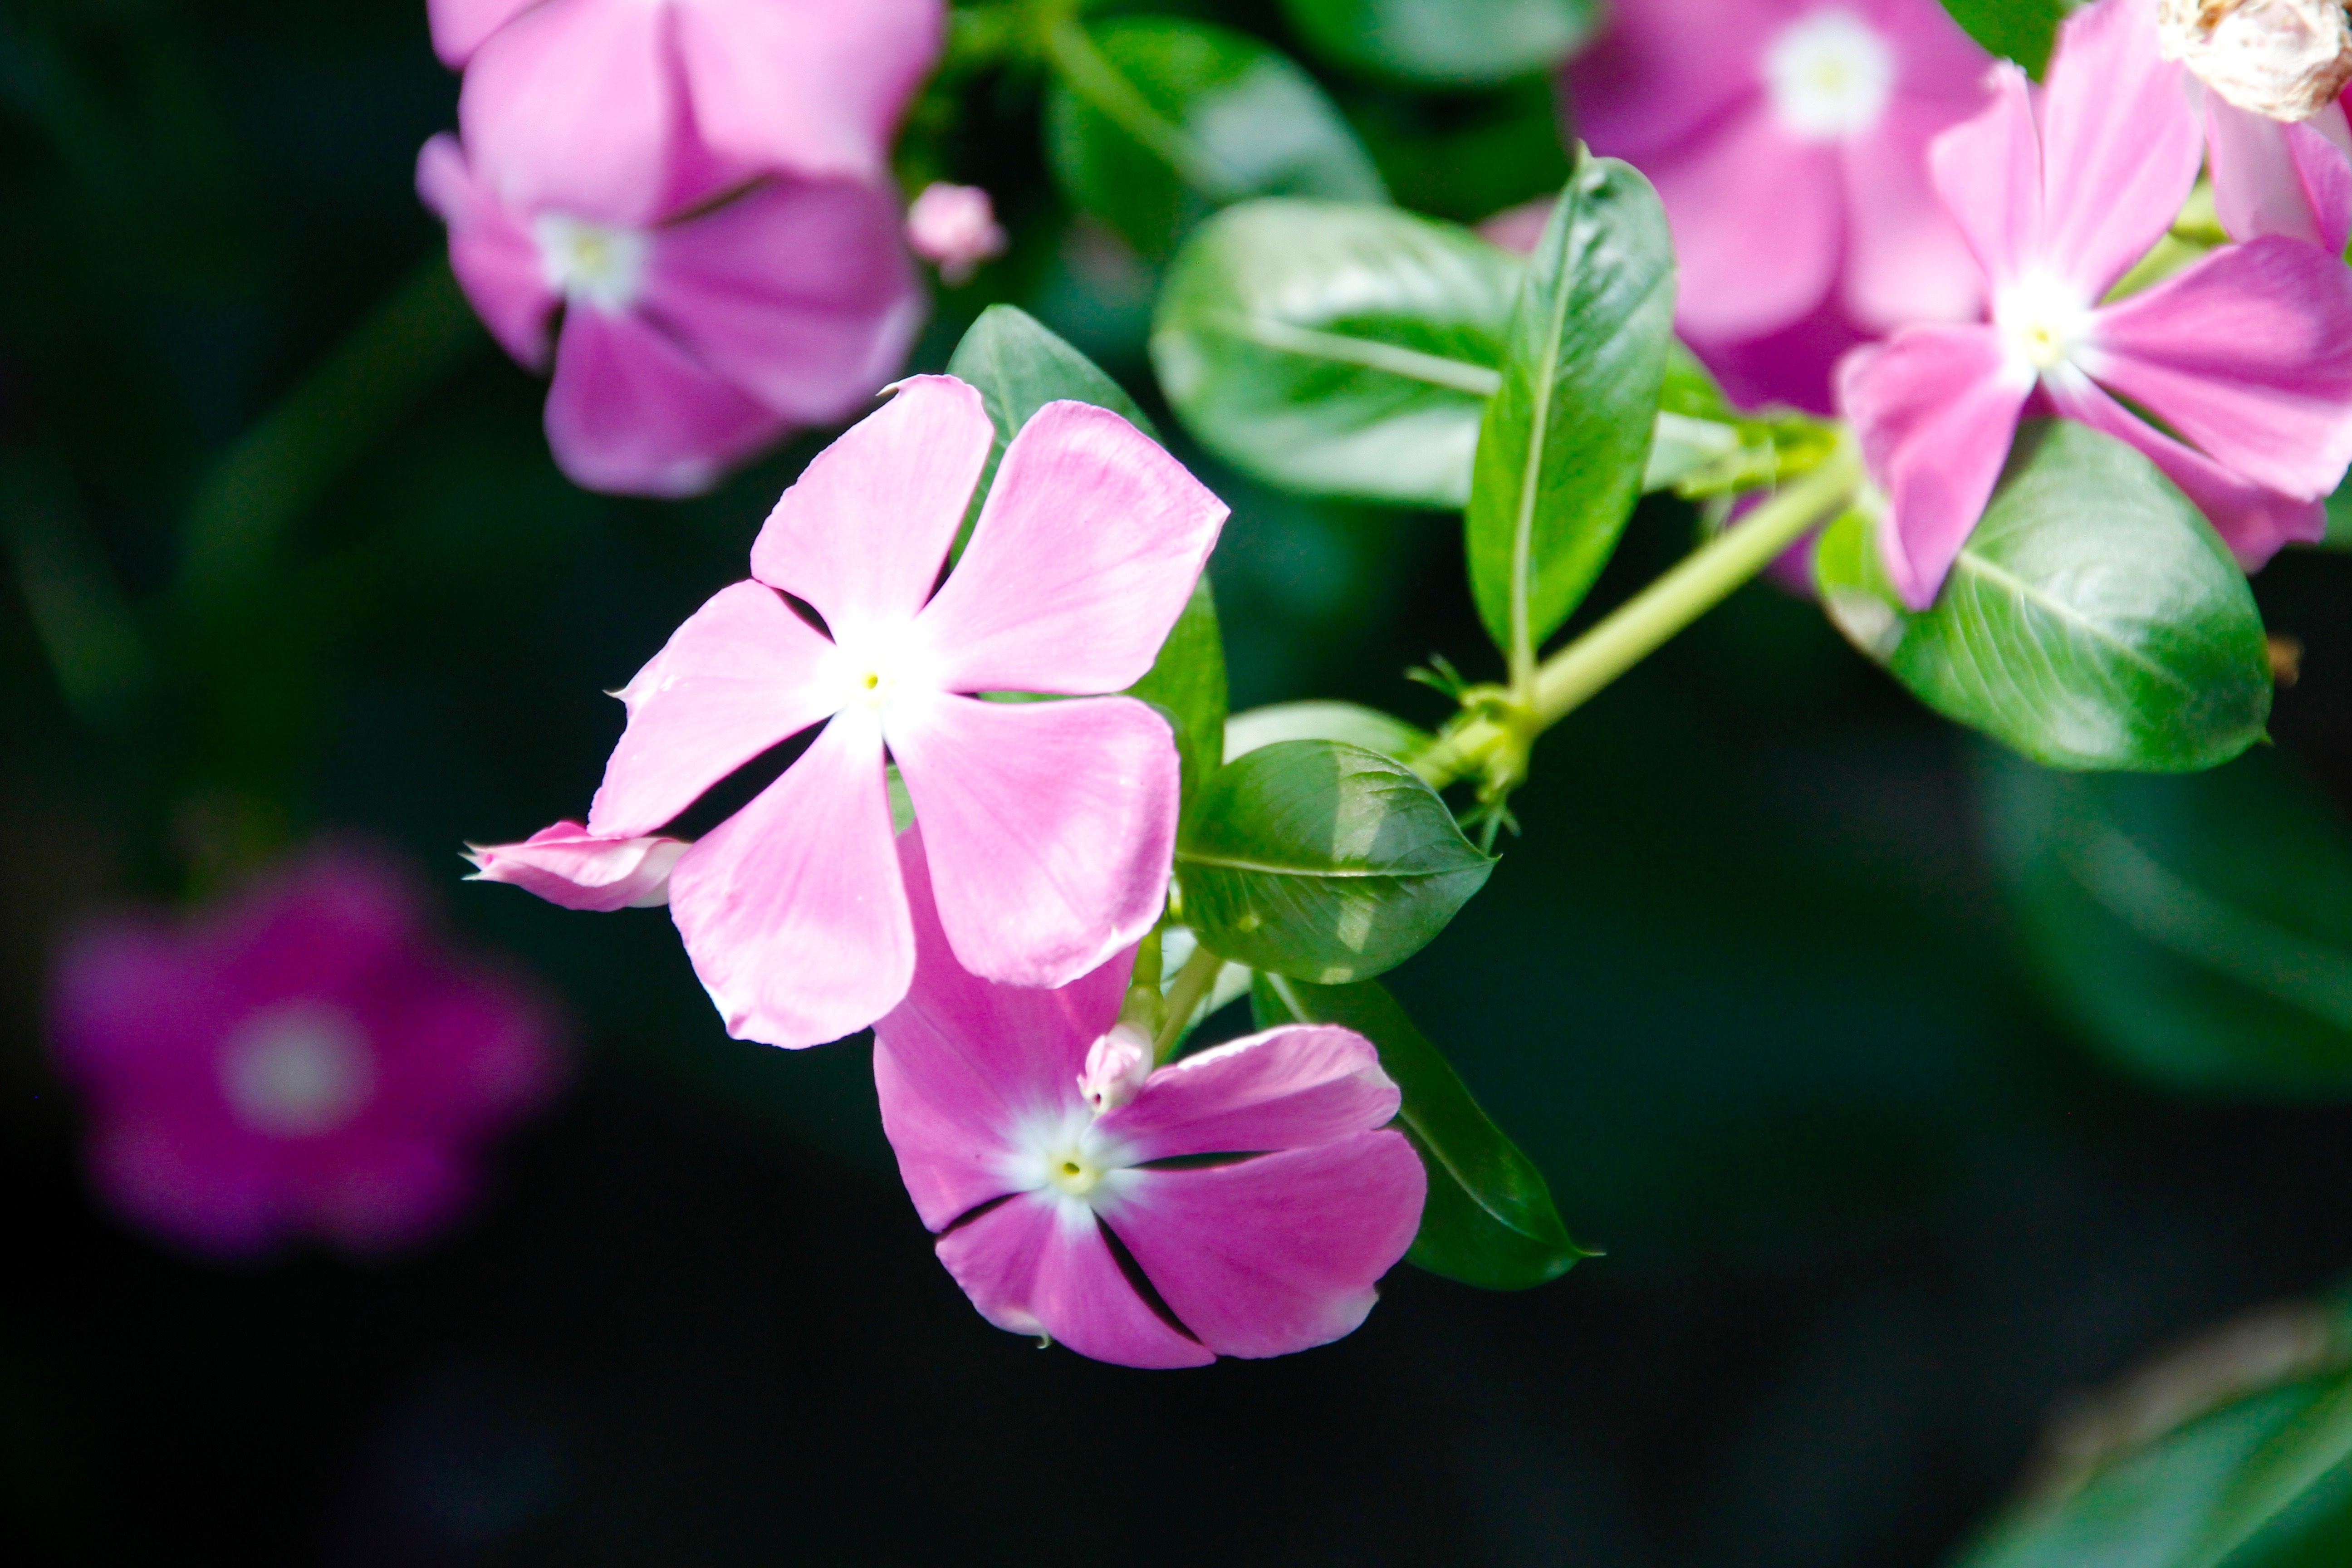
nature, blossom, plant, flower, petal, bloom, botany, pink, flora, wildflower, orchids, macro photography, flowering plant, wild orchid, orchid like, annual plant, land plant, everlasting sweet pea